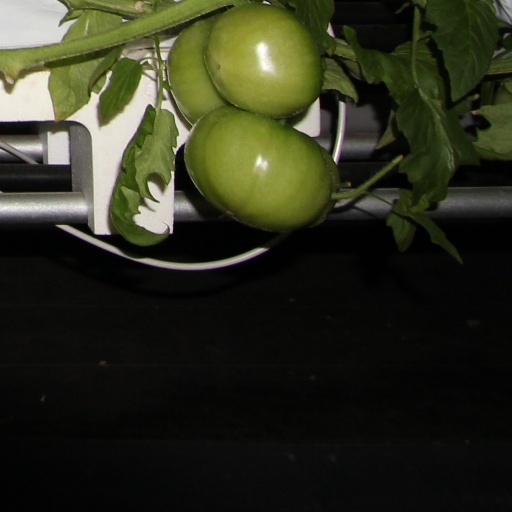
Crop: tomato